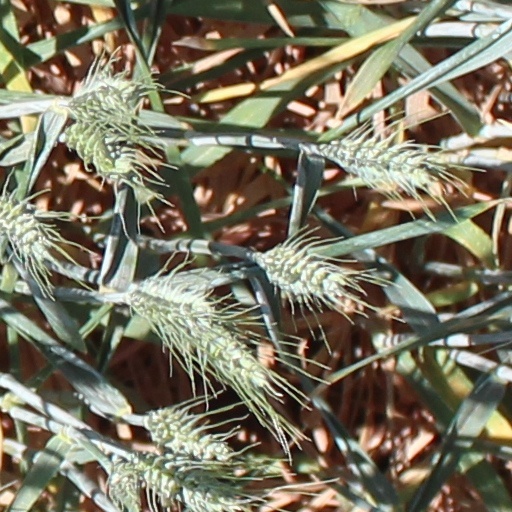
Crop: wheat